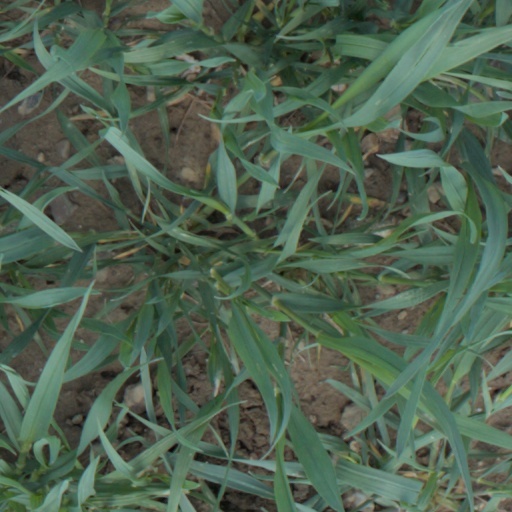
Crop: wheat